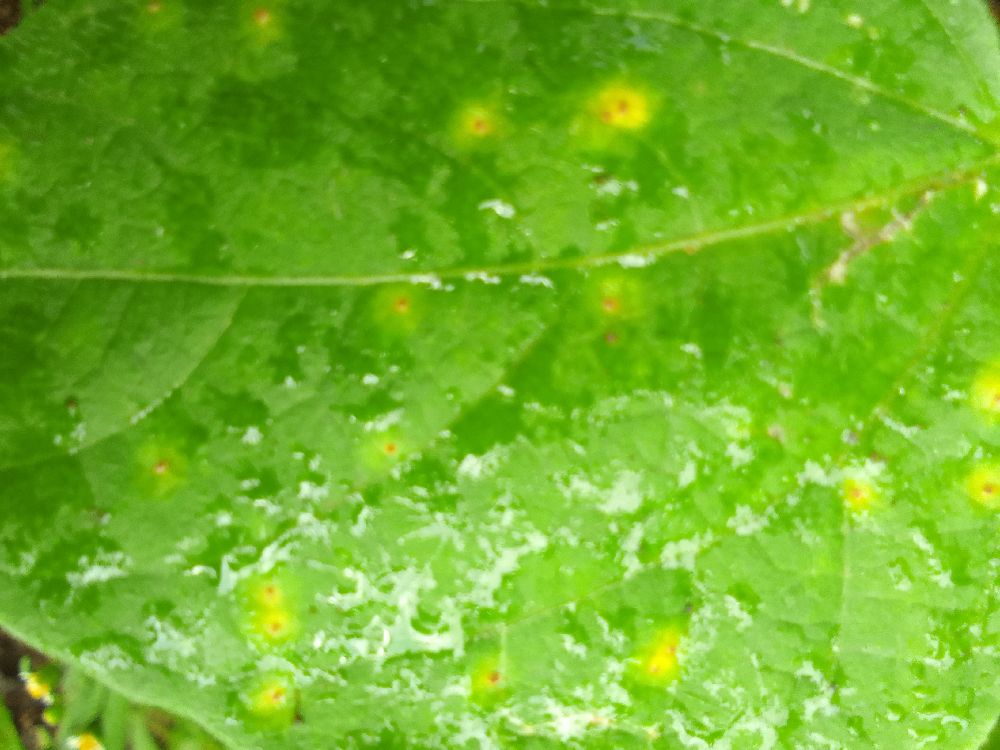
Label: rust